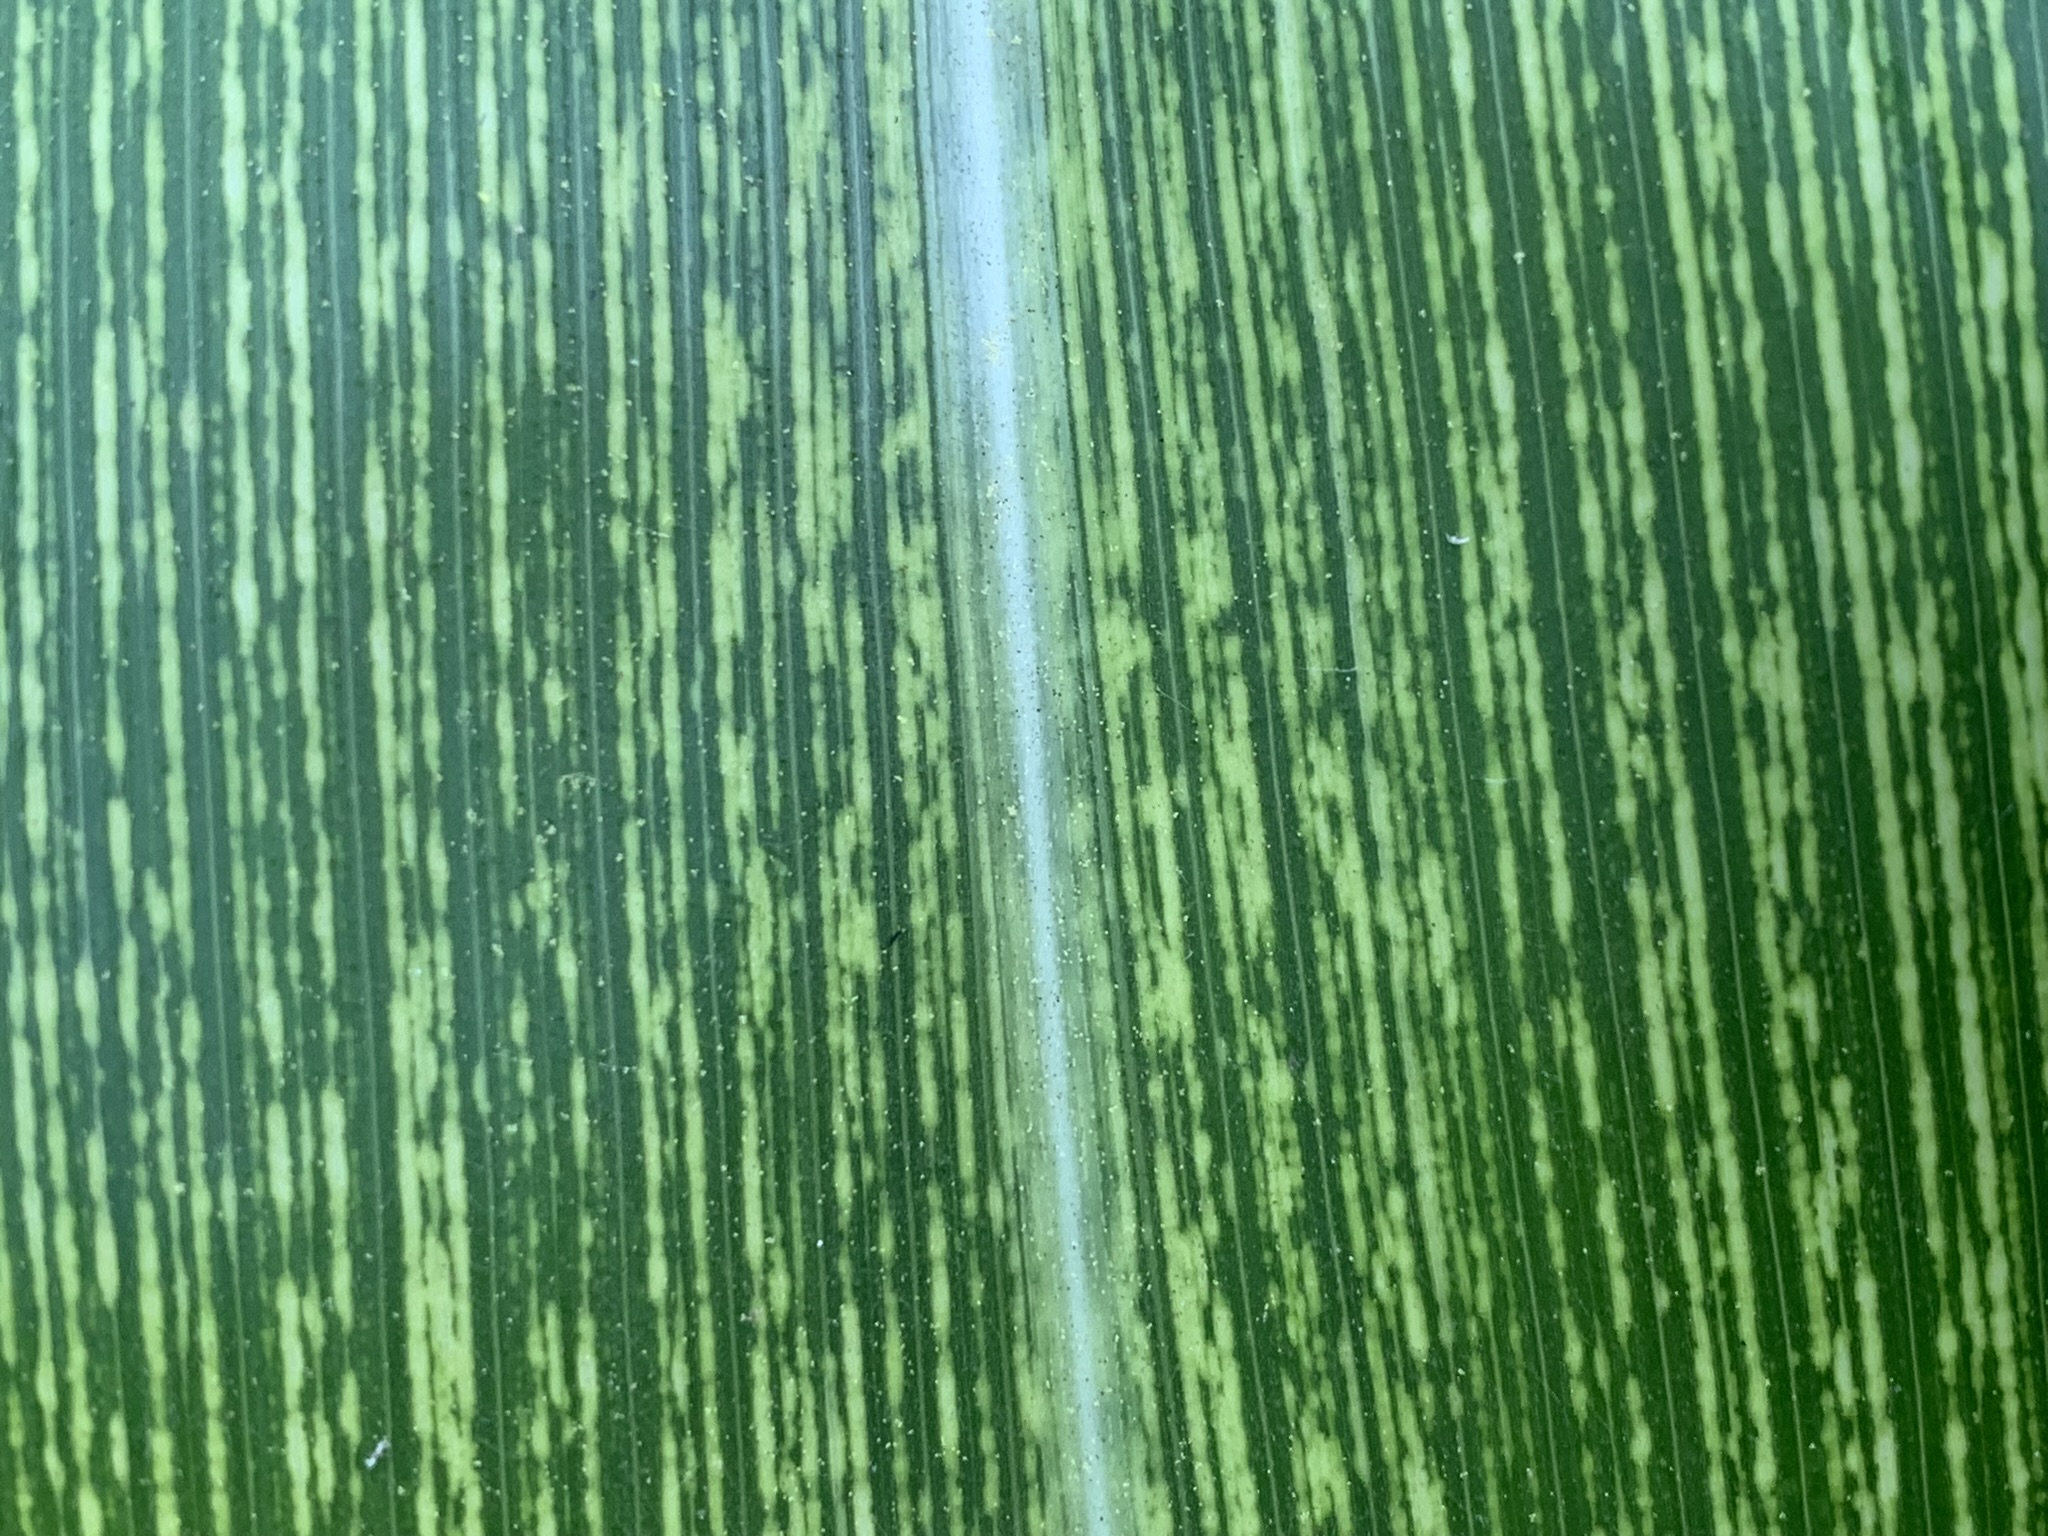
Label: MSV